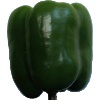
Label: green_pepper